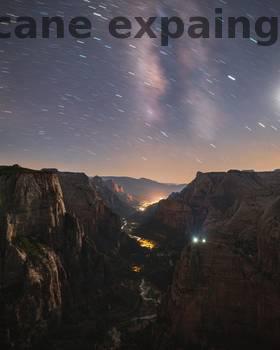
Label: Watermark